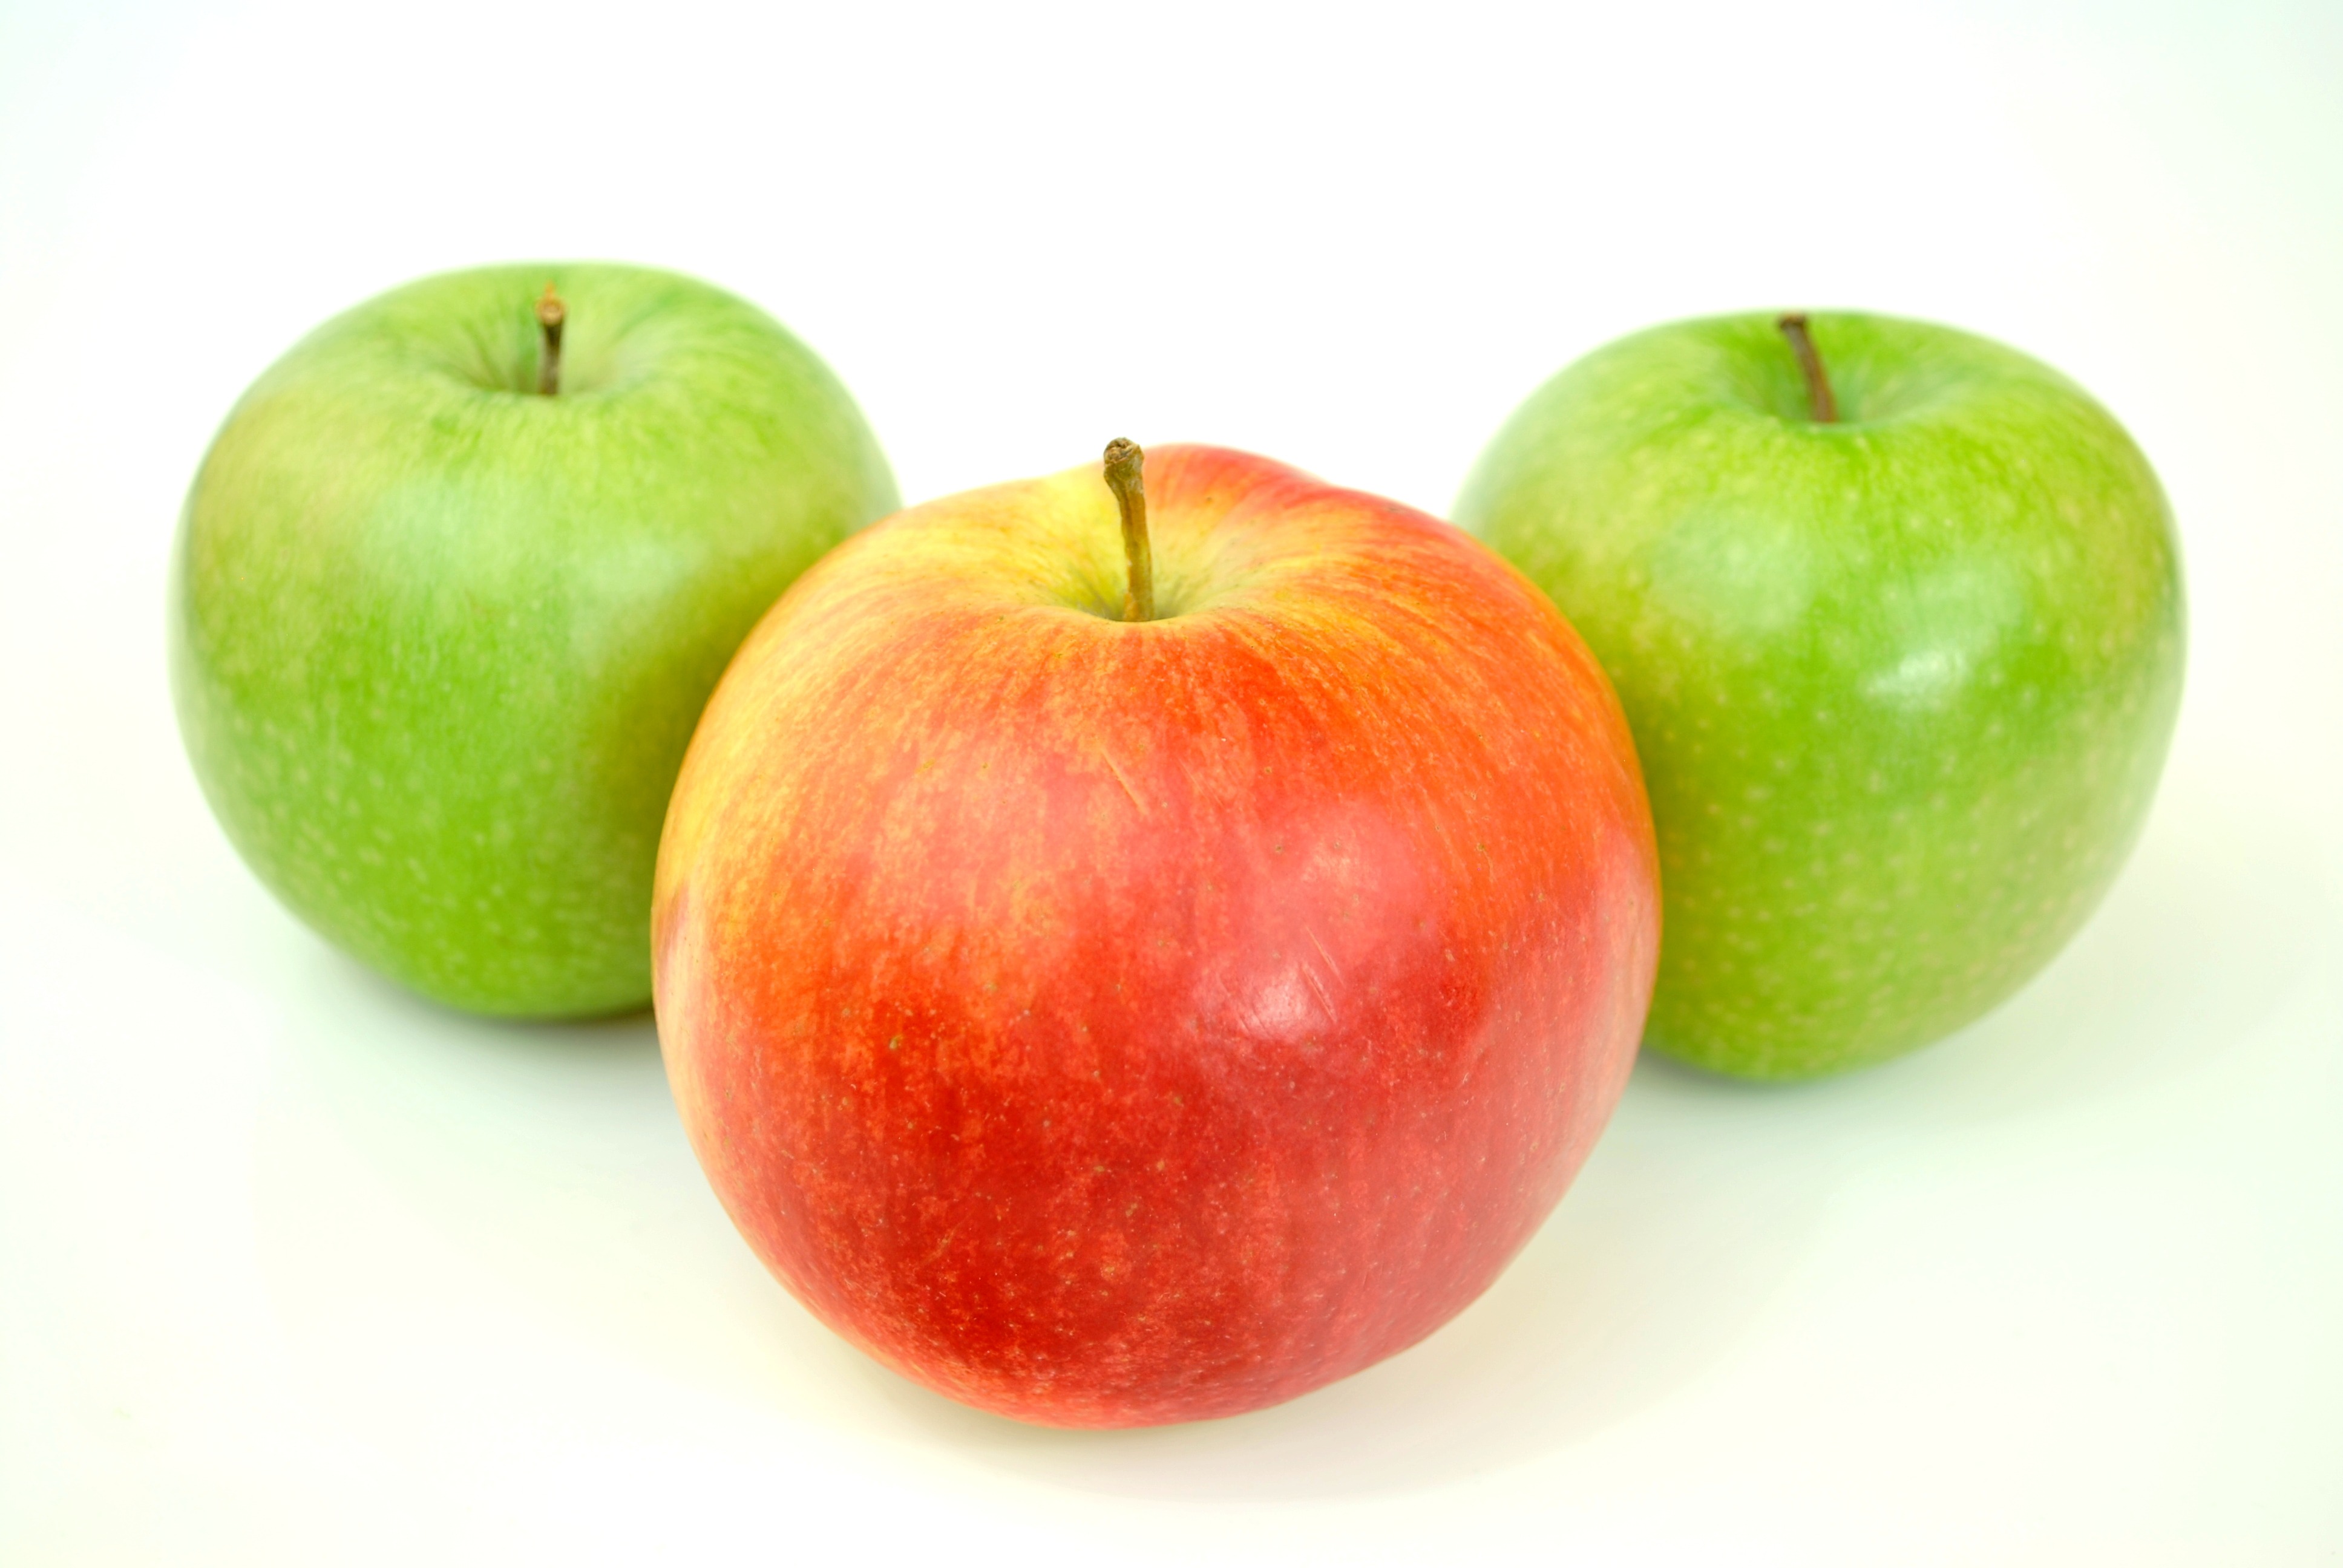
apple, plant, fruit, food, green, produce, juice, liqueur, healthy food, flowering plant, rose family, eating healthy, granny smith, land plant, rose order, manzana verde, nice apples